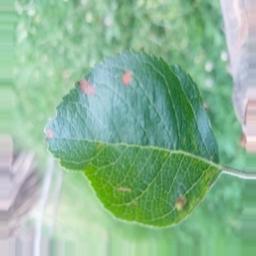
Label: Alternaria